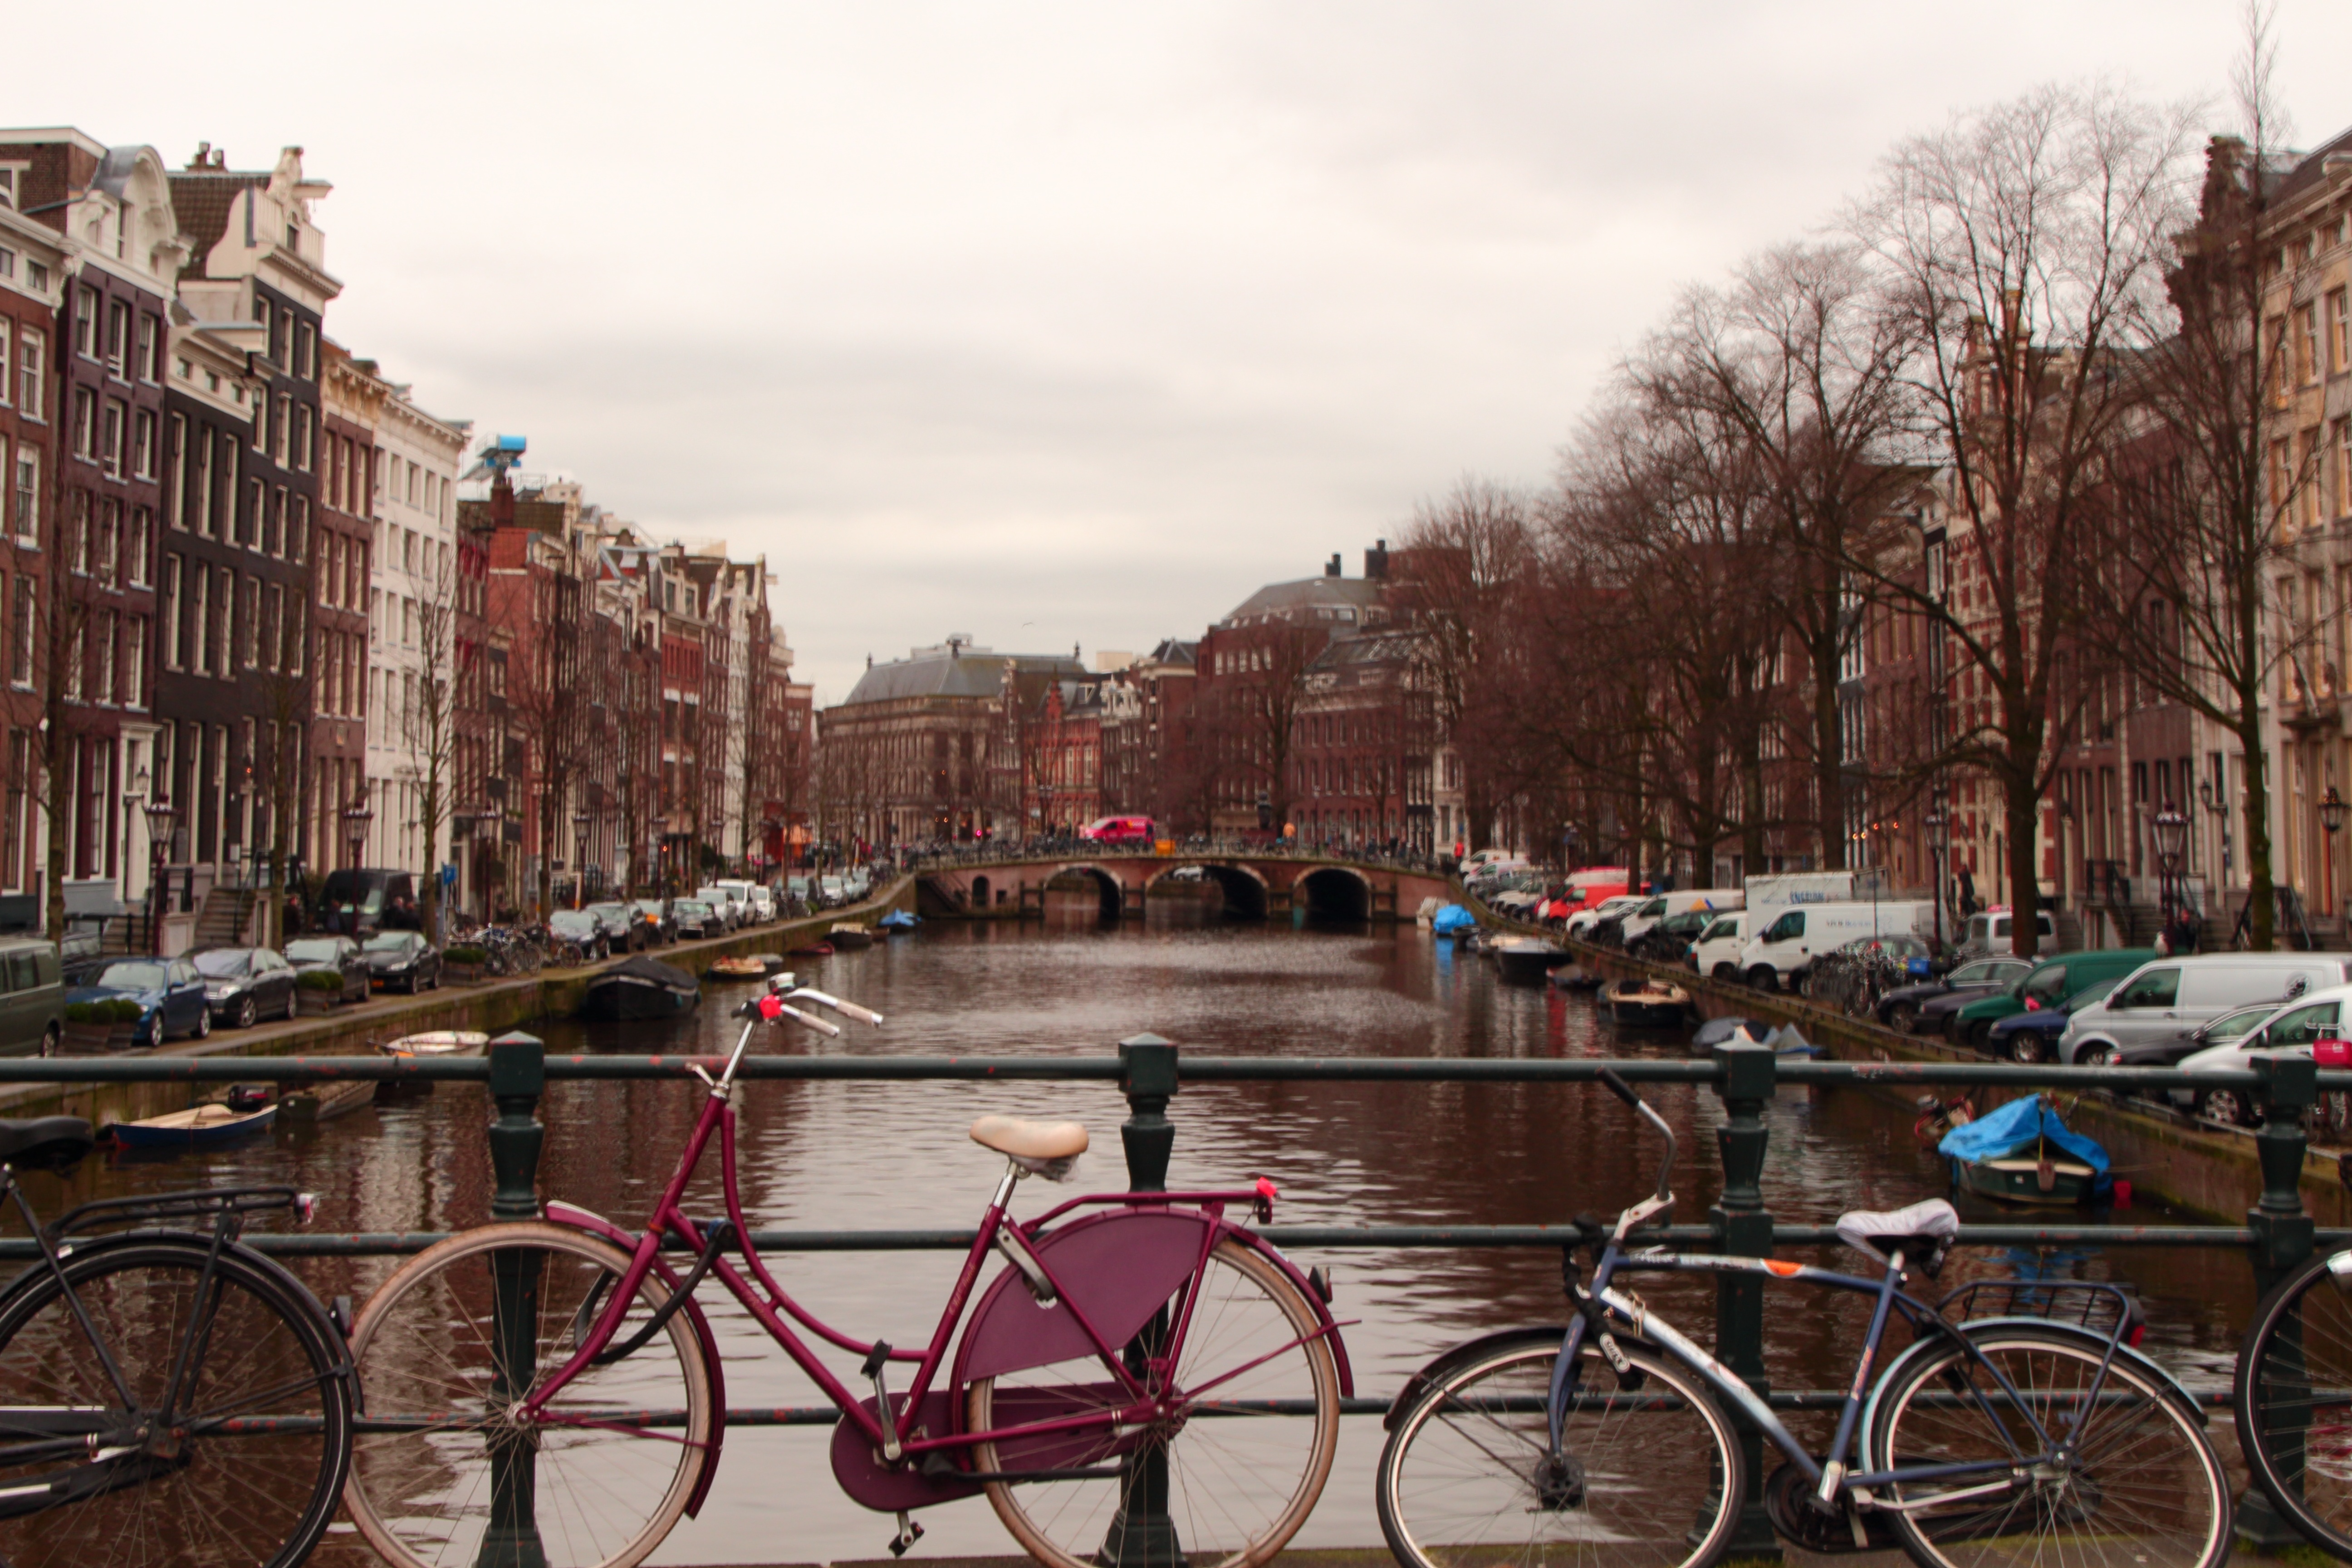
water, cold, winter, architecture, bridge, wheel, town, frost, bike, city, river, canal, cityscape, travel, transport, railing, vehicle, facade, tourism, season, waterway, trees, grey, holland, amsterdam, netherlands, homes, boats, bicycles, icy, channel, wintry, most, february, canals, kahl, winter time, bicycle frames, urban area, human settlement